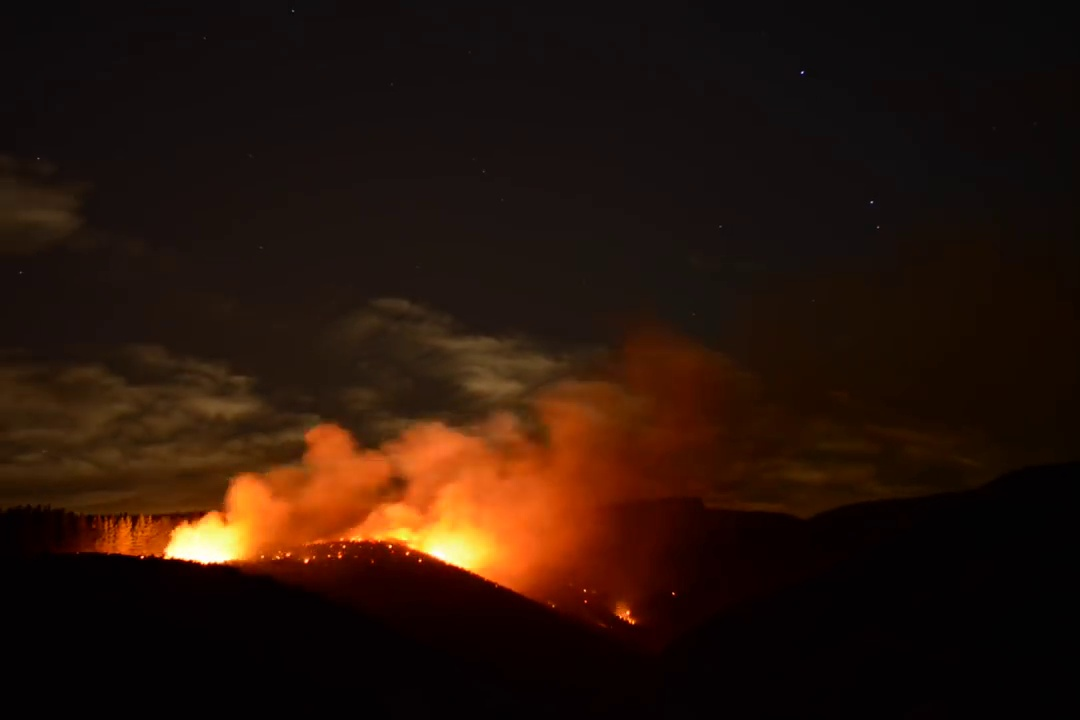
Fire: yes
Smoke: yes